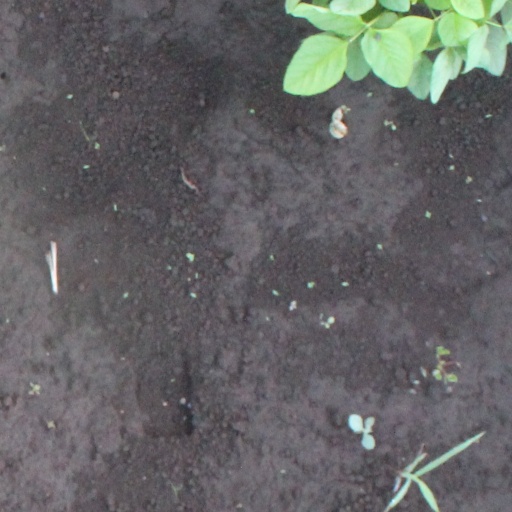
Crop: soybean